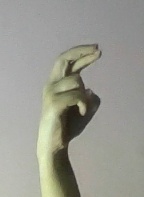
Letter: zay